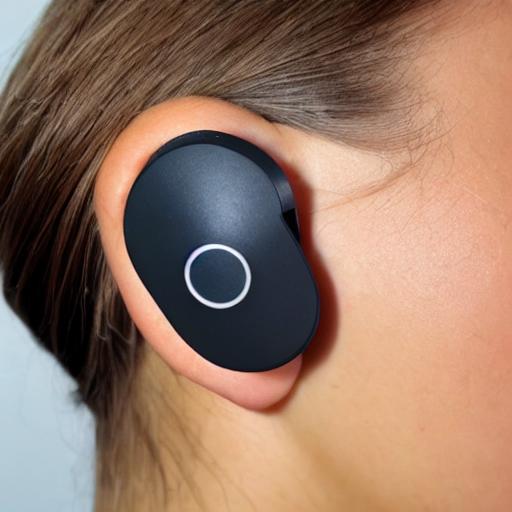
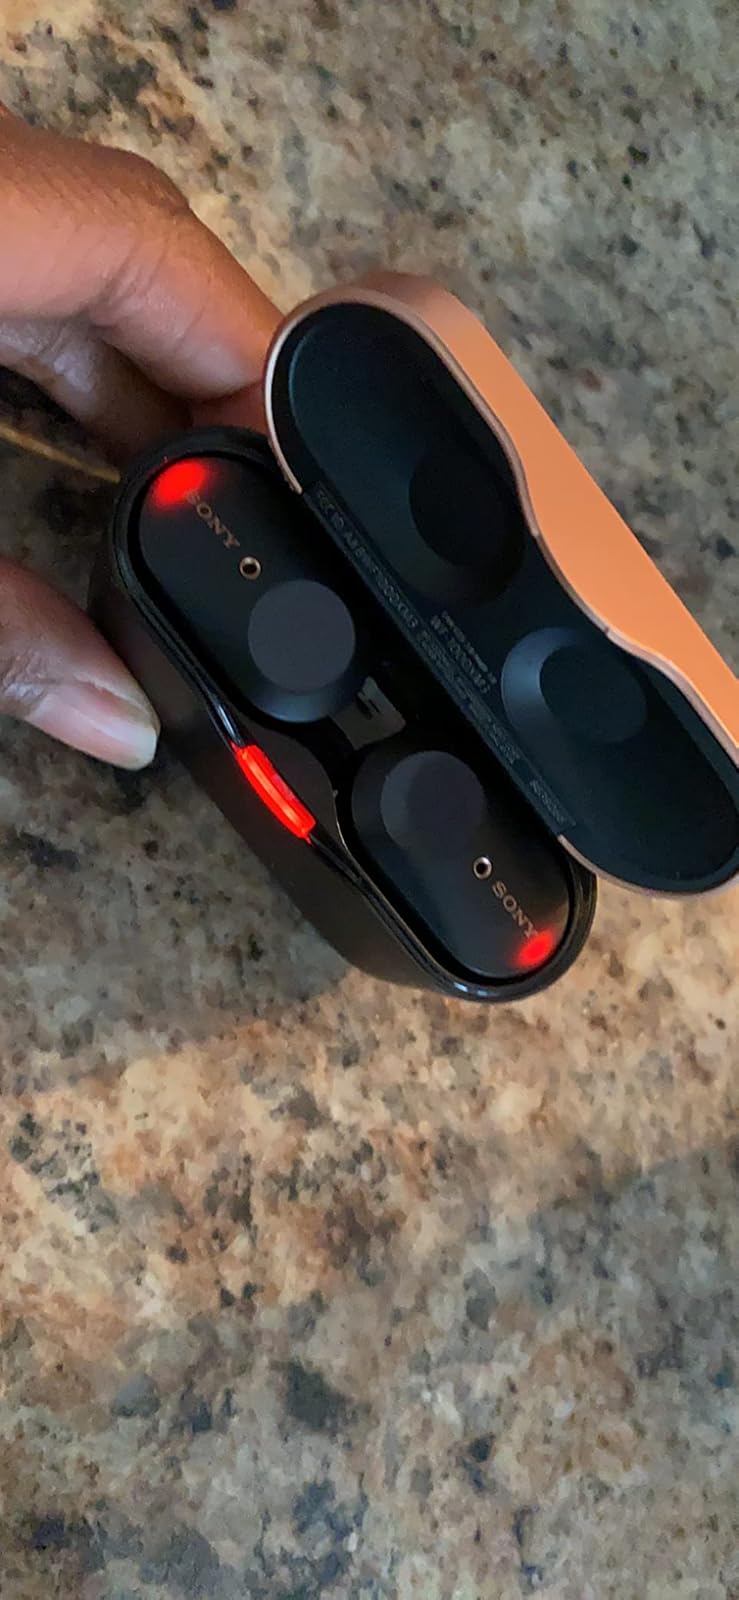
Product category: earbuds
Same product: no